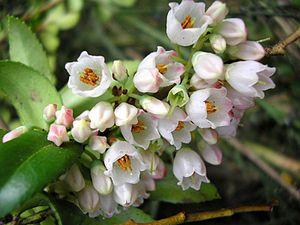
Vaccinium membranaceum est un arbuste de la famille des Ericaceae dont les fruits comestibles sont des airelles.